Gaël Faye

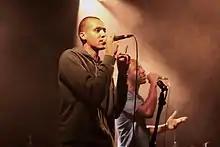
Gaël Faye (Milk Coffee and Sugar) in September 2014

Gaël Faye (born 6 August 1982) is a Rwandan–French singer, songwriter, rapper, and writer.